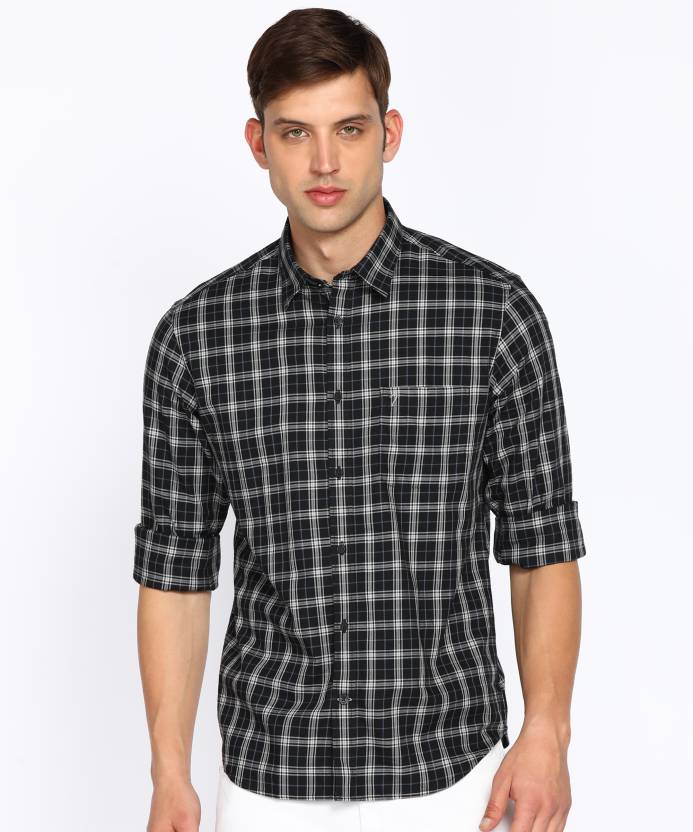
Product: Men Regular Fit Checkered Casual Shirt
Price: ₹899
Colors: Black
Pattern: Checkered